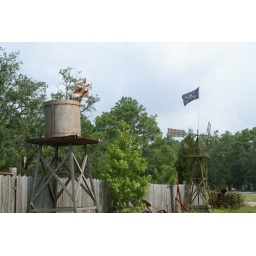
there're some interesting ladies in that water tower